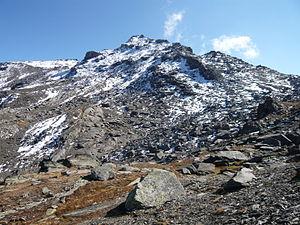
Le mont Brequin, pris du sentier avant d'arriver au col de la vallée étroite
Le mont Bréquin est un sommet situé dans le massif de la Vanoise, en Savoie, dans la région Auvergne-Rhône-Alpes.